Coburg, Victoria

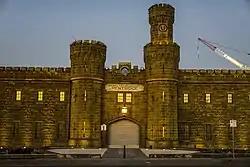
Pentridge Prison Front Gate in 2020

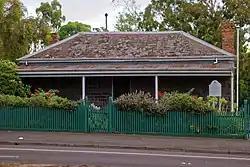
Bluestone Cottage Museum Coburg

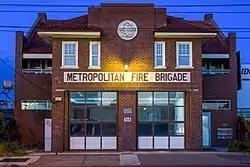
Coburg Metropolitan Fire Brigade Station, used from 1925 to 1992

Prior to European settlement, the area around Coburg and Merri Creek was occupied by the Woiwurrung speaking Wurundjeri people of the Kulin Nation. The Wurundjeri had a religious relationship to their land, participating in corroborees and sacred ceremonies on Merri Creek.